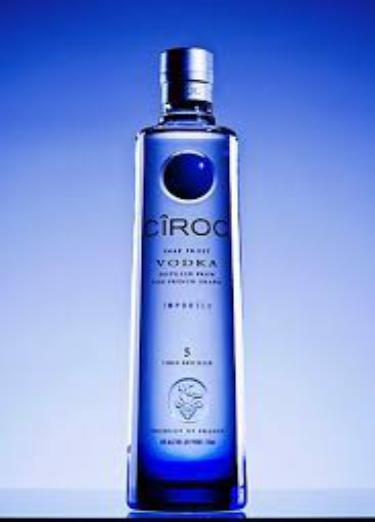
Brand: Ciroc
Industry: Necessities